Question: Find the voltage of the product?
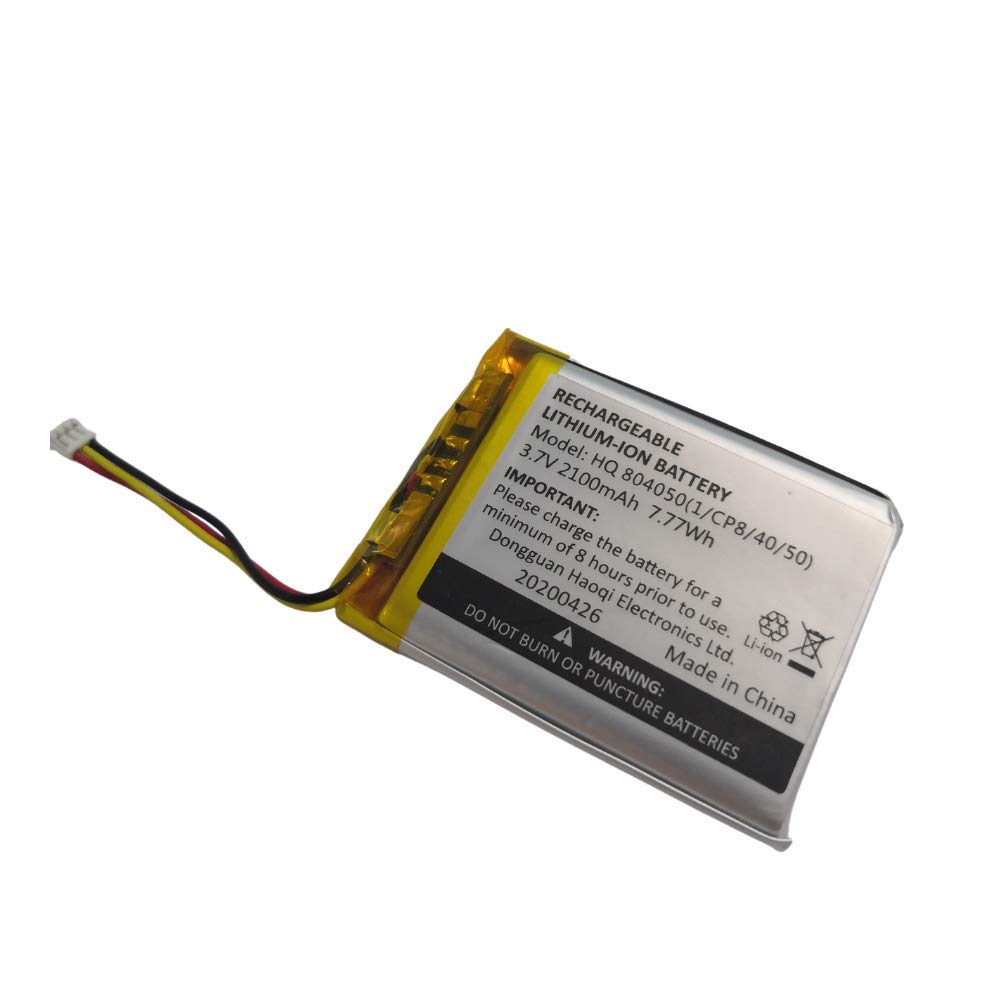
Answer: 3.7 volt